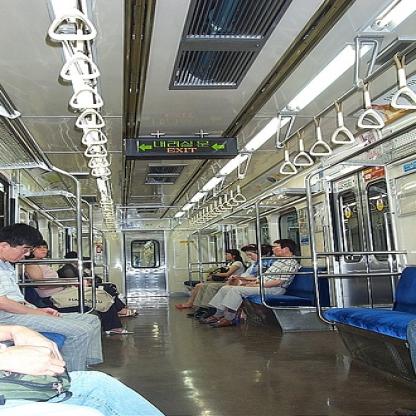
Scene: Indoor